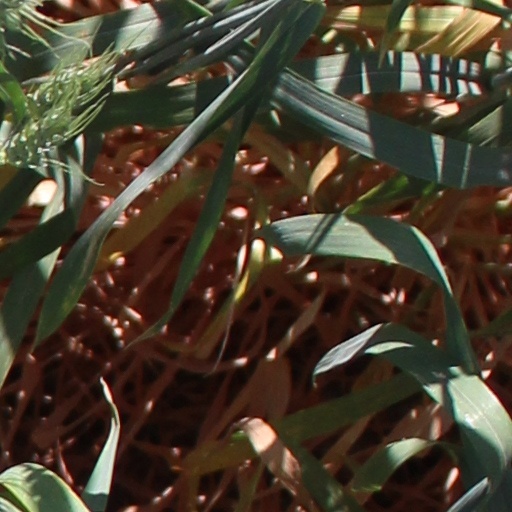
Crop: wheat